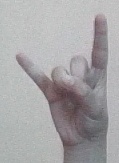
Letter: la